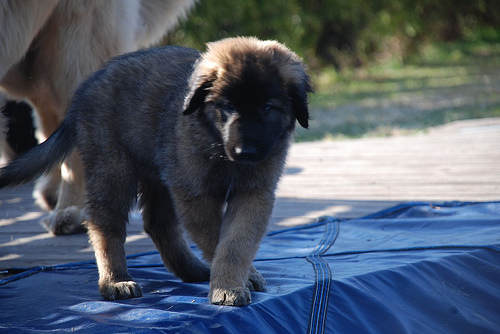
Animal: dog
Breed: leonberger